Mary Virginia McCormick

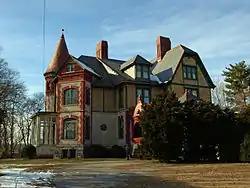
Kildare manor in Huntsville, Alabama

In 1897, Mary McCormick moved to the family estate at Riven Rock in Montecito, California and lived there until 1904. She stayed in Asheville, North Carolina in the summer of 1898, which became her winter residence.